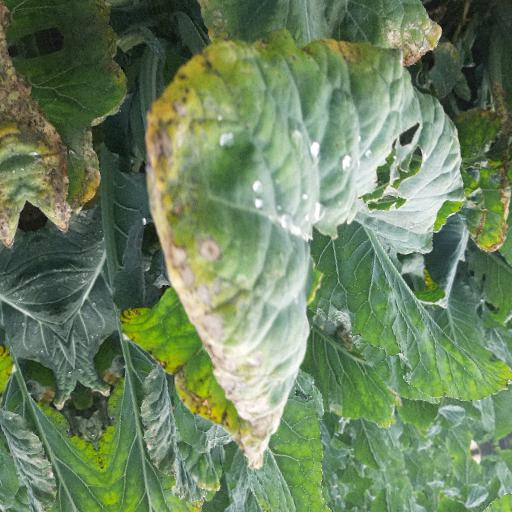
Label: Black Rot